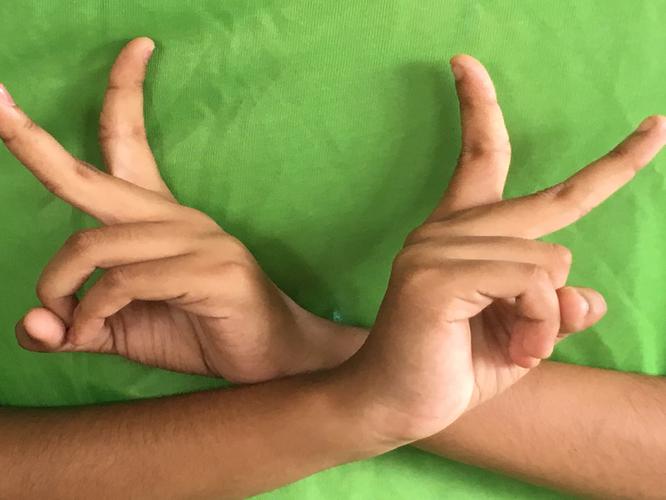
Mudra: Kartariswastika
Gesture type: double_hand